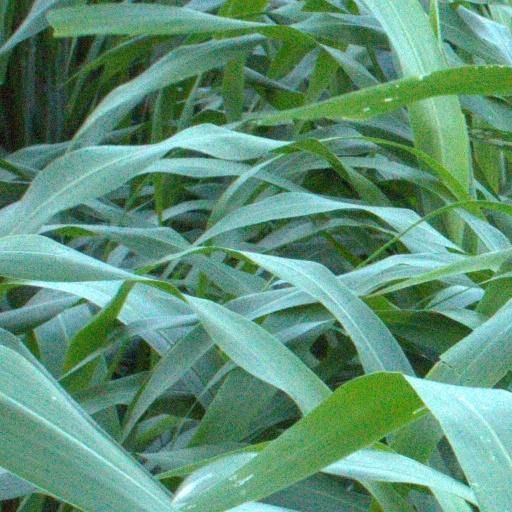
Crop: sorghum